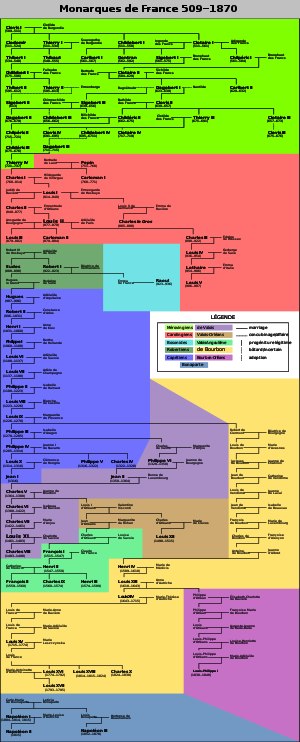
Frankrigs monarker
De franske monarkers stamtavle 509-1870. (Fejl: Ludvig 16. døde i 1793 og Ludvig 17. døde i 1795. Henrik 3.'s regeringstid startede i 1574)
Frankrigs monarker tæller de monarker, der har været af Kongeriget Frankrig og dets forgængere, som regerede fra oprettelsen af Frankerriget i 486 med flere afbrydelser til Det andet franske kejserriges fald i 1870.